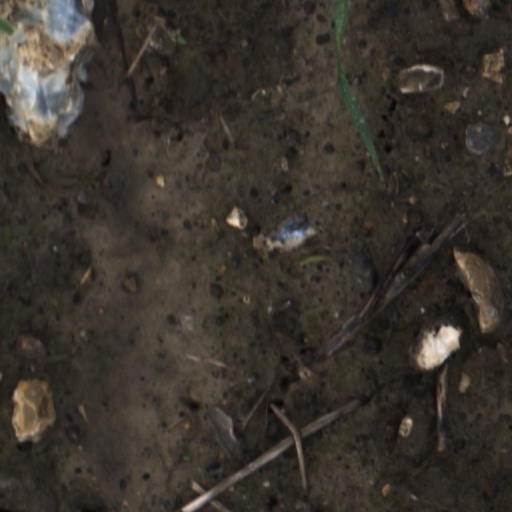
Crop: wheat